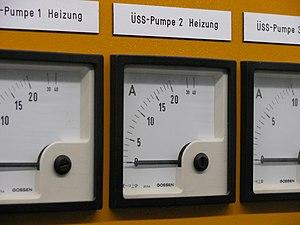
Un ampèremètre est un appareil de mesure de l'intensité d'un courant électrique dans un circuit. L'unité de mesure de l'intensité est l'ampère, symbole : A.